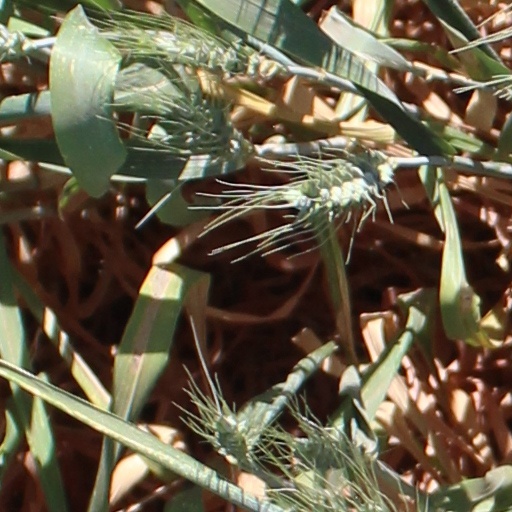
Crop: wheat